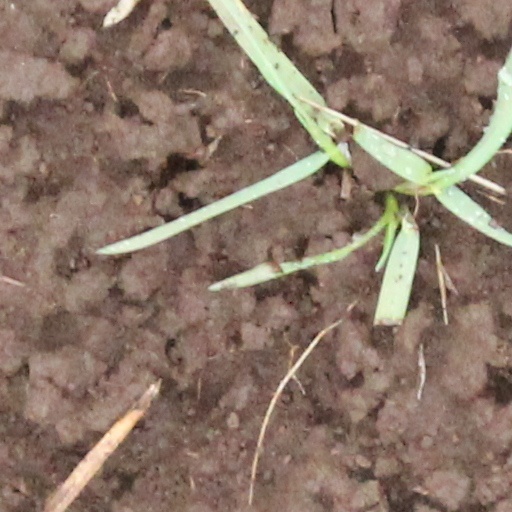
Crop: wheat